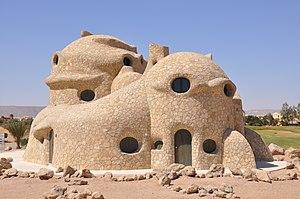
El Gouna (Mer Rouge, Égypte)
El Gouna est une station touristique égyptienne dans le Gouvernorat de la Mer-Rouge sur la côte de la mer du même nom à 20 kilomètres de Hurghada.